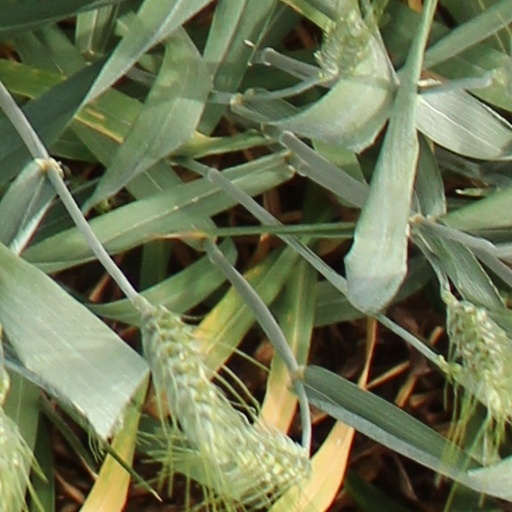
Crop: wheat